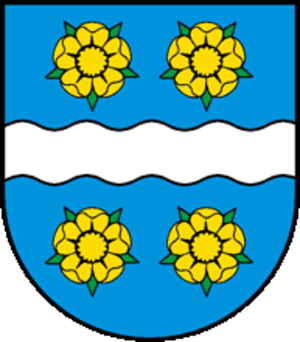
Les Montets est une commune suisse du canton de Fribourg, située dans le district de la Broye.